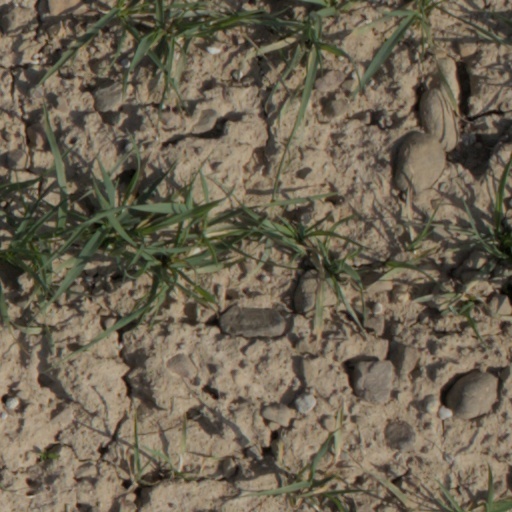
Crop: wheat